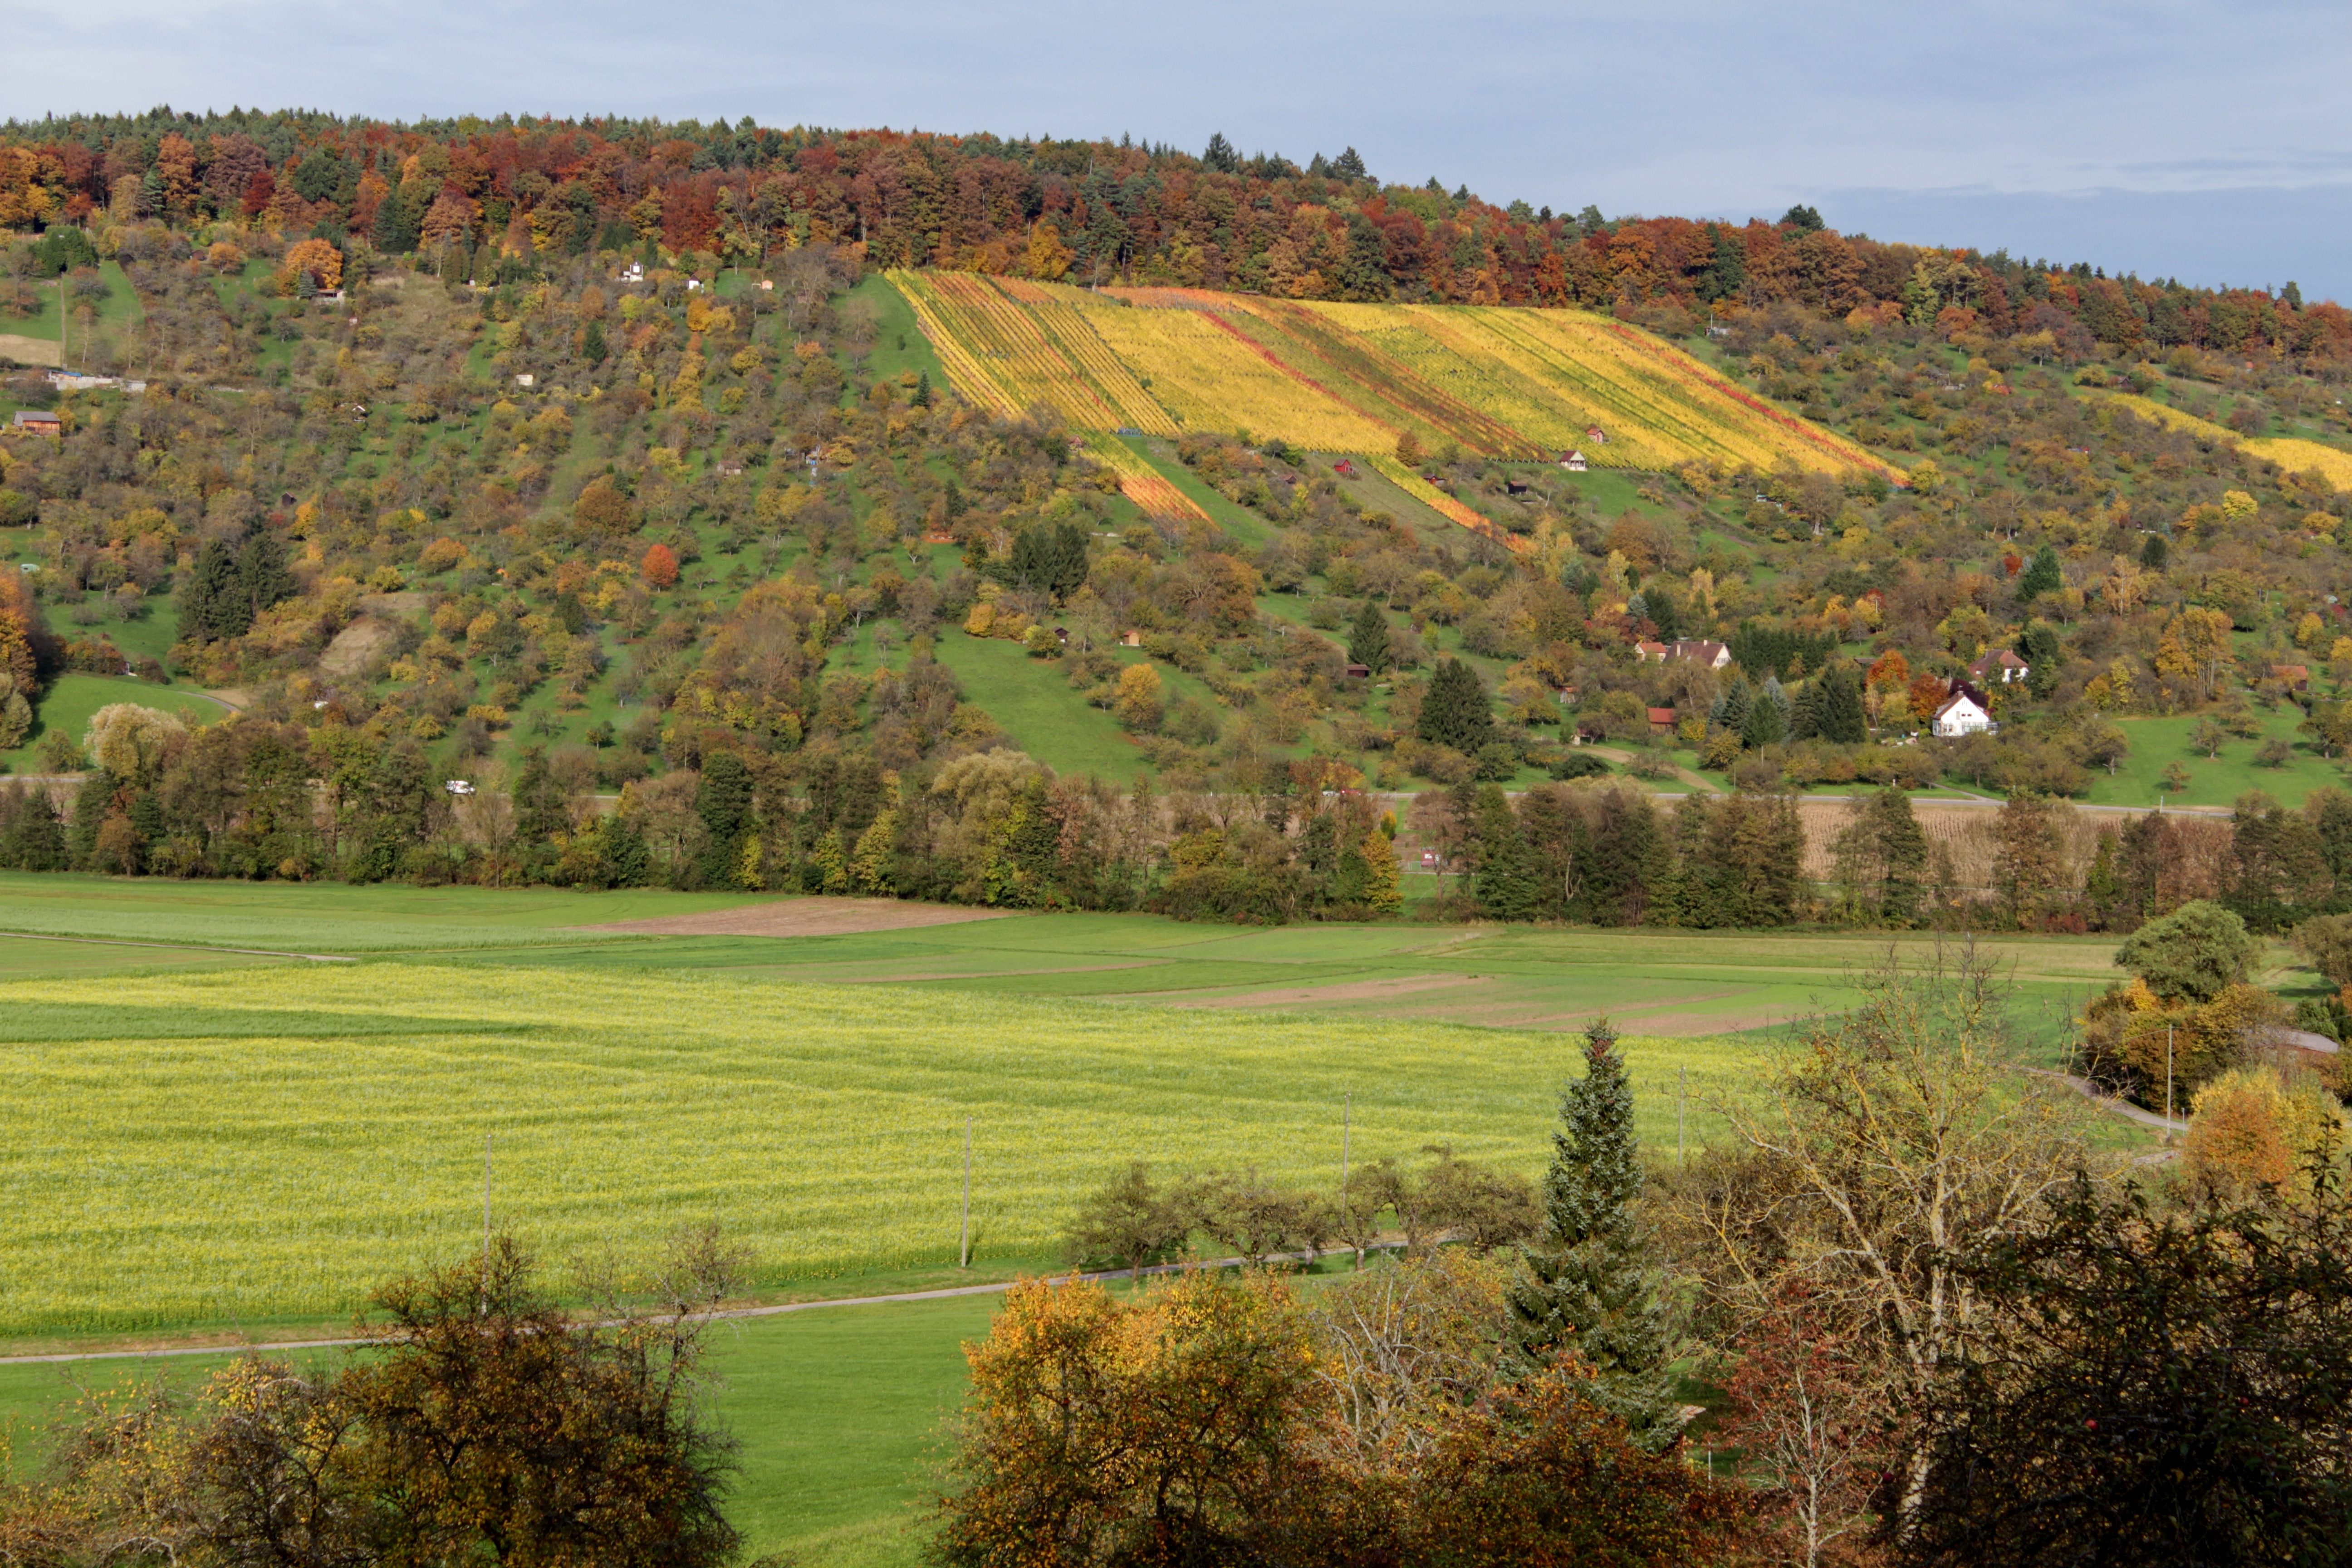
landscape, tree, nature, mountain, structure, vineyard, field, meadow, prairie, hill, valley, color, pasture, autumn, agriculture, plain, golf course, grassland, plateau, out, estate, time of year, ecosystem, rural area, geographical feature, sport venue